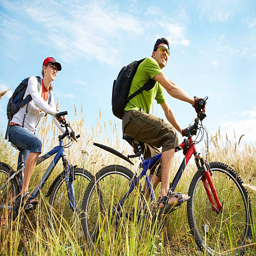
man and woman on bicycles in a summer meadow